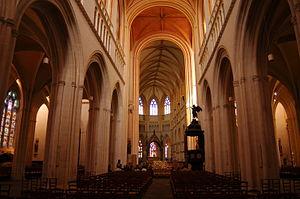
L'intérieur de la cathédrale Saint Corentin à Quimper. La nef est légèrement courbe (elle s'incurve au-delà du transept), en raison de la non-rectitude de l'effleurement rocheux sur lequel elle s'appuie. Les colonnes et le plafond polychrome ont été peint d'après les traces de polychromie retrouvées sous les enduits lors de la campagne de restauration.
La cathédrale Saint‑Corentin, dont le nom complet est basilique cathédrale Saint-Corentin, est un lieu de culte catholique sous le patronage de Notre-Dame et du premier évêque légendaire dont elle porte le nom, saint Corentin. Elle est située dans le centre-ville de Quimper, chef-lieu du département du Finistère, en Bretagne. Siège du diocèse de Quimper avant la Révolution française, le bâtiment est depuis 1801 le siège du diocèse de Quimper et Léon.